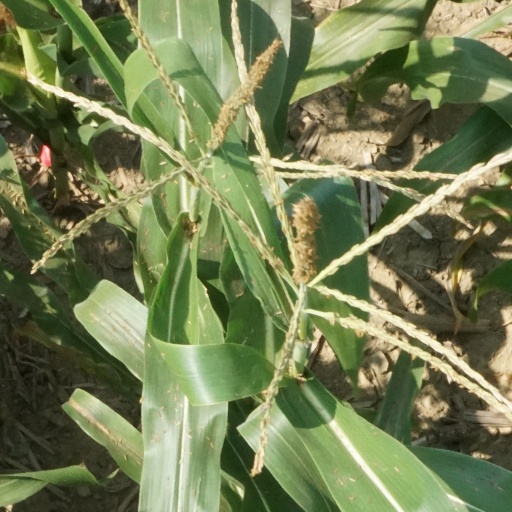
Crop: maize; corn